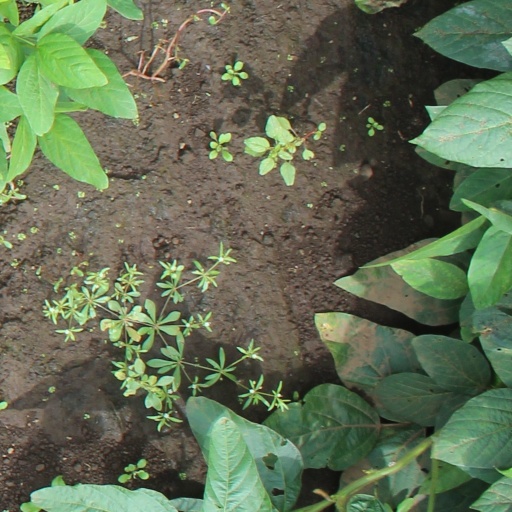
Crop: soybean